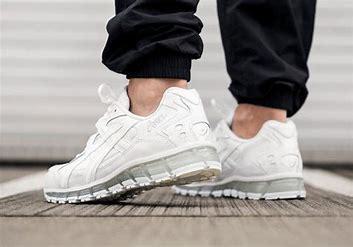
Brand: Asics
Model: Gel Kayano 5 360